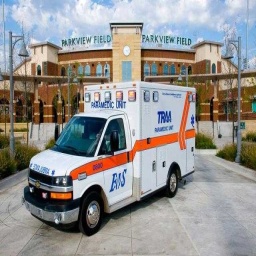
Label: ambulance